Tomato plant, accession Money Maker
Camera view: vertical (180 deg); turntable rotation: 0 degrees
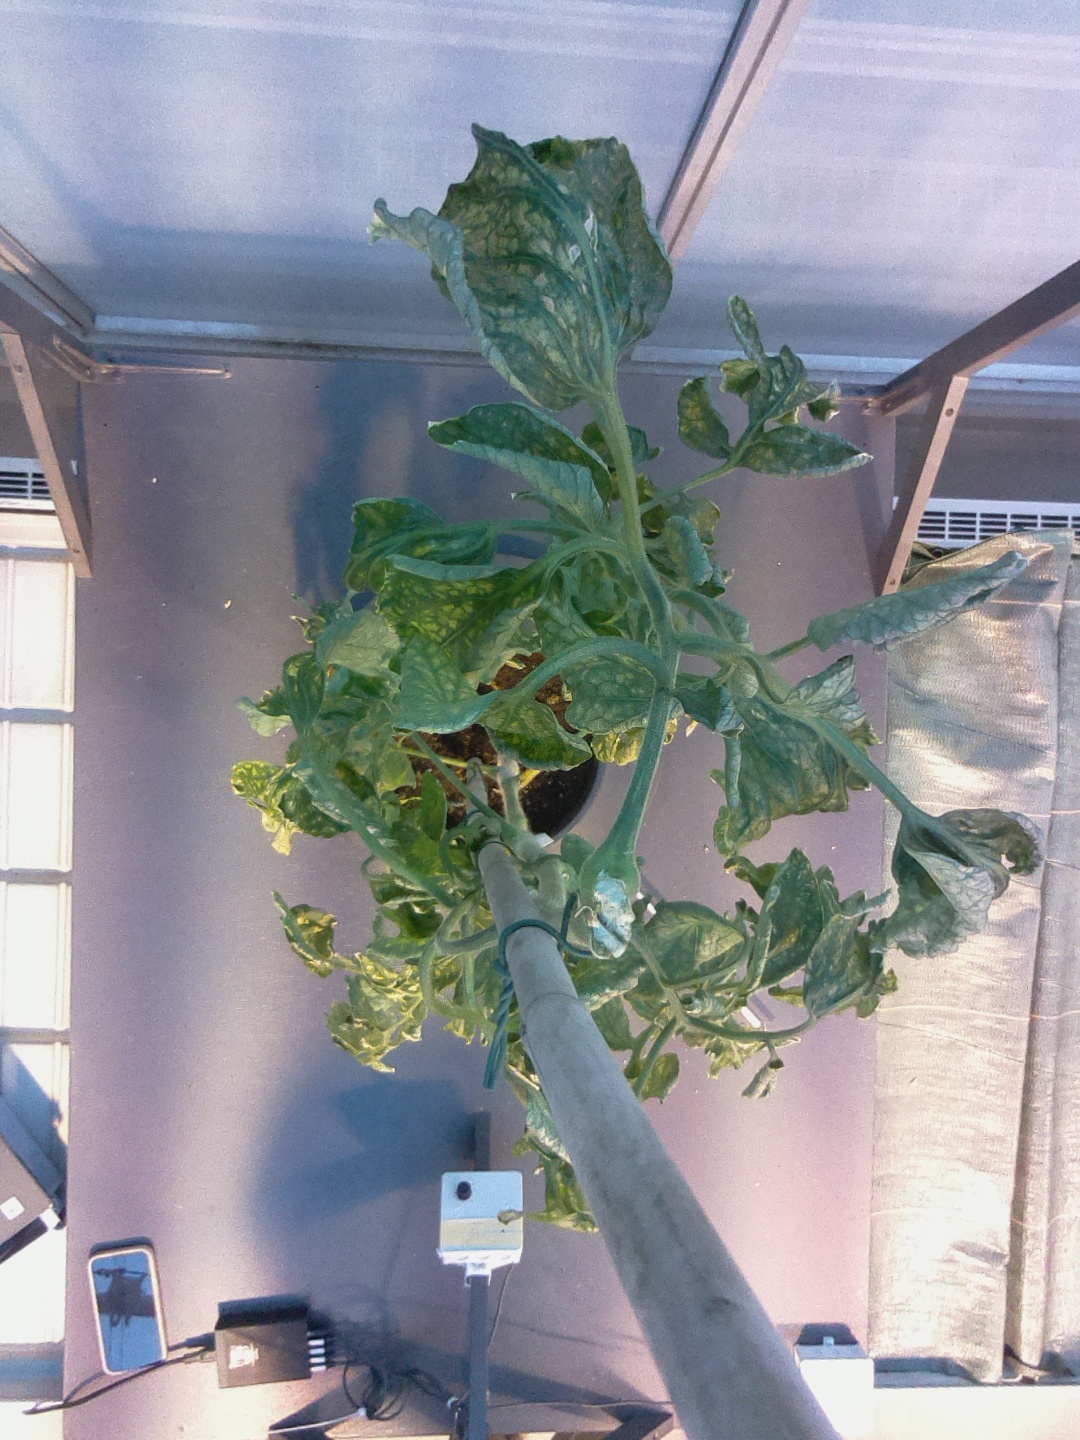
BBCH growth stage 52: 2 inflorescences visible